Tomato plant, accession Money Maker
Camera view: vertical (180 deg); turntable rotation: 330 degrees
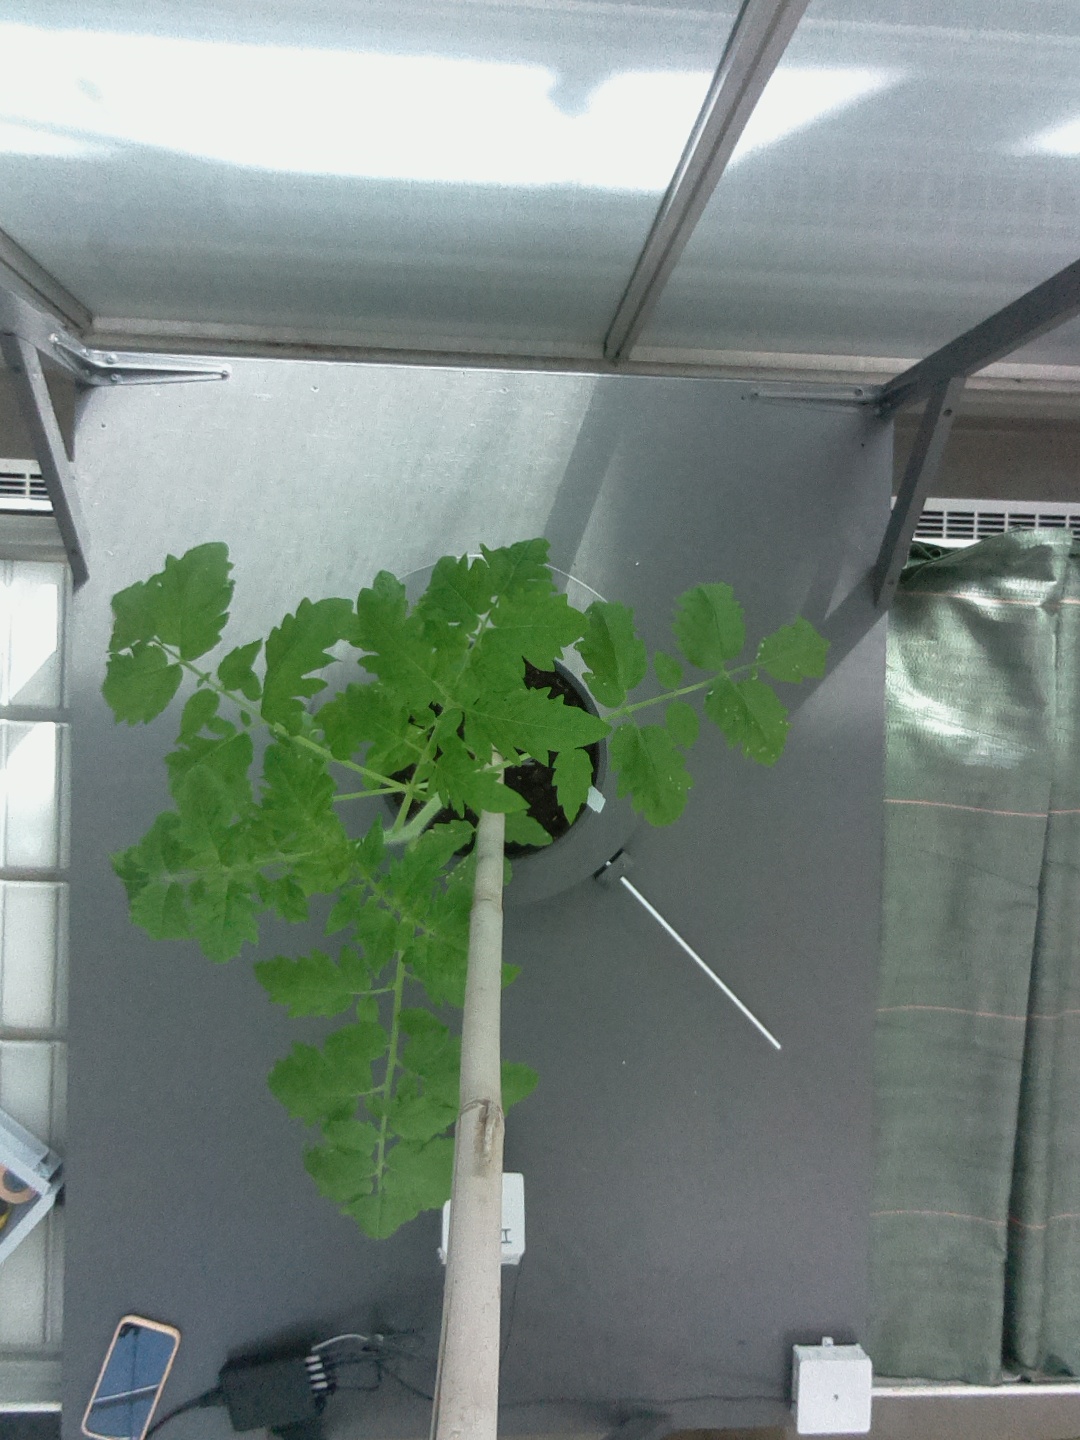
BBCH growth stage 15: 10 of true leaves visible